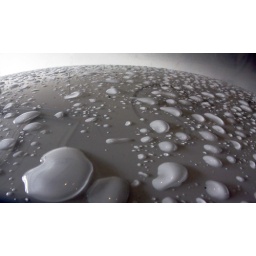
Rain drops sitting on the roof of my car after driving in the rain.